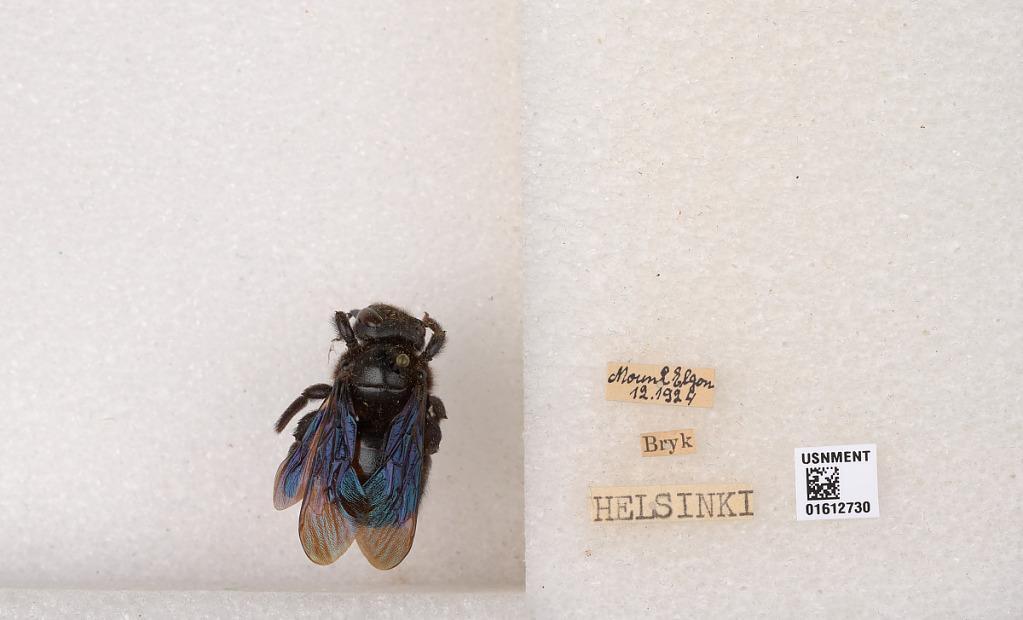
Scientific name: Xylocopa
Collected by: Bryk
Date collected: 1924-12-1
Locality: Mount Elgon